HP LaserJet

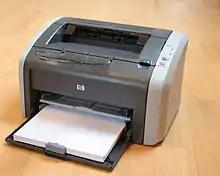
HP LaserJet 1012, a low-end personal laser printer

By installing an HP JetDirect print server card, a LaserJet 4 / 4M printer could be connected to a network, for example as a departmental printer in companies instead of the larger III Si and 4 Si models.